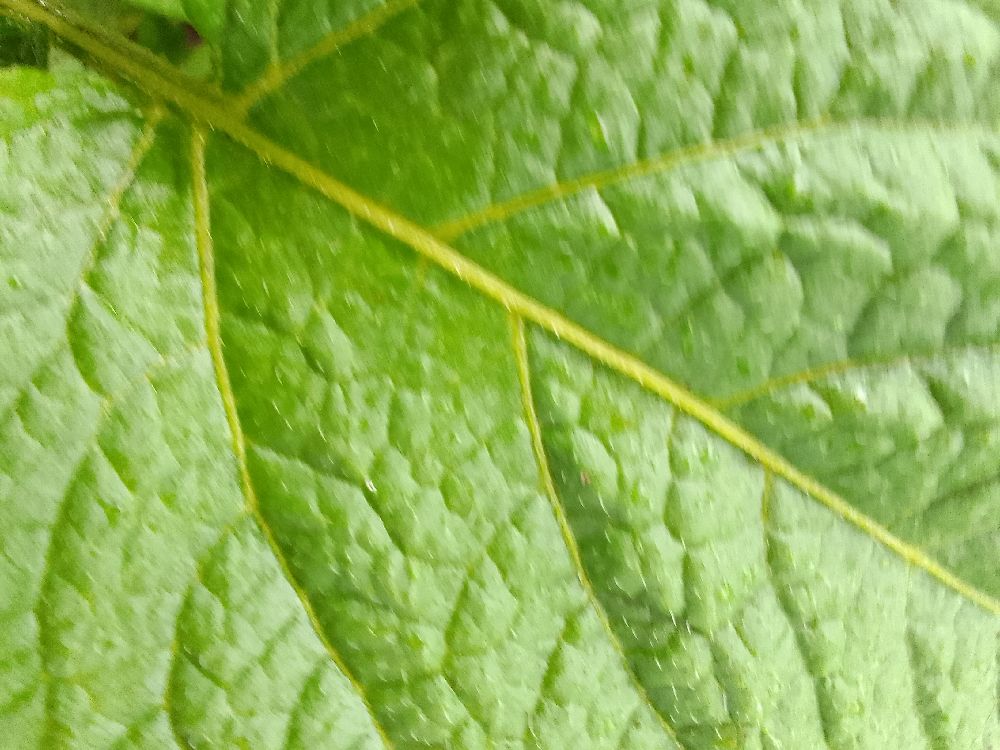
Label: Healthy